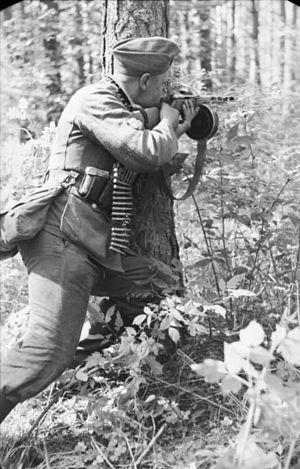
Pendant la Seconde Guerre mondiale, des Cosaques ayant survécu à la terreur rouge, aux famines soviétiques de 1921-1922 et 1931-1933 et aux purges, s’allièrent à la Wehrmacht sous le commandement du colonel allemand Helmuth von Pannwitz, qu’ils élurent hetman. Certains autres se distinguèrent aussi dans les rangs des bolcheviks et combattirent dans les régiments de cavalerie cosaque reconstitués par Staline en 1936 afin de faire face aux armées nazies. Les formations de cavalerie cosaques de l’Armée Rouge sont dissoutes dès 1945 car le régime se méfiait de la cosaquerie, dont beaucoup de membres avaient combattu avec les Russes blancs durant la guerre civile russe et avaient fini au Goulag. Les milliers de cosaques ayant combattu au côté des Allemands ont été remis après-guerre par les Alliés occidentaux aux autorités soviétiques, sauf quelques dizaines qui s’étaient réfugiés au Liechtenstein, neutre. Parmi ceux qui devaient être remis aux Soviétiques, la plupart se suicidèrent en se mutinant et en attaquant leurs gardiens armés à mains nues, pour échapper à une mort cruelle dans les camps de Staline.